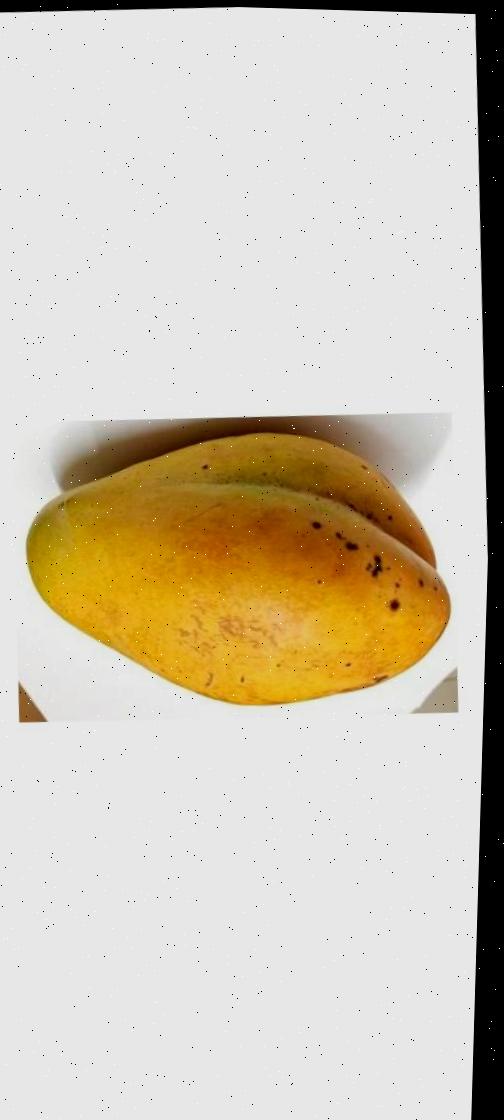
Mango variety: Bari-11